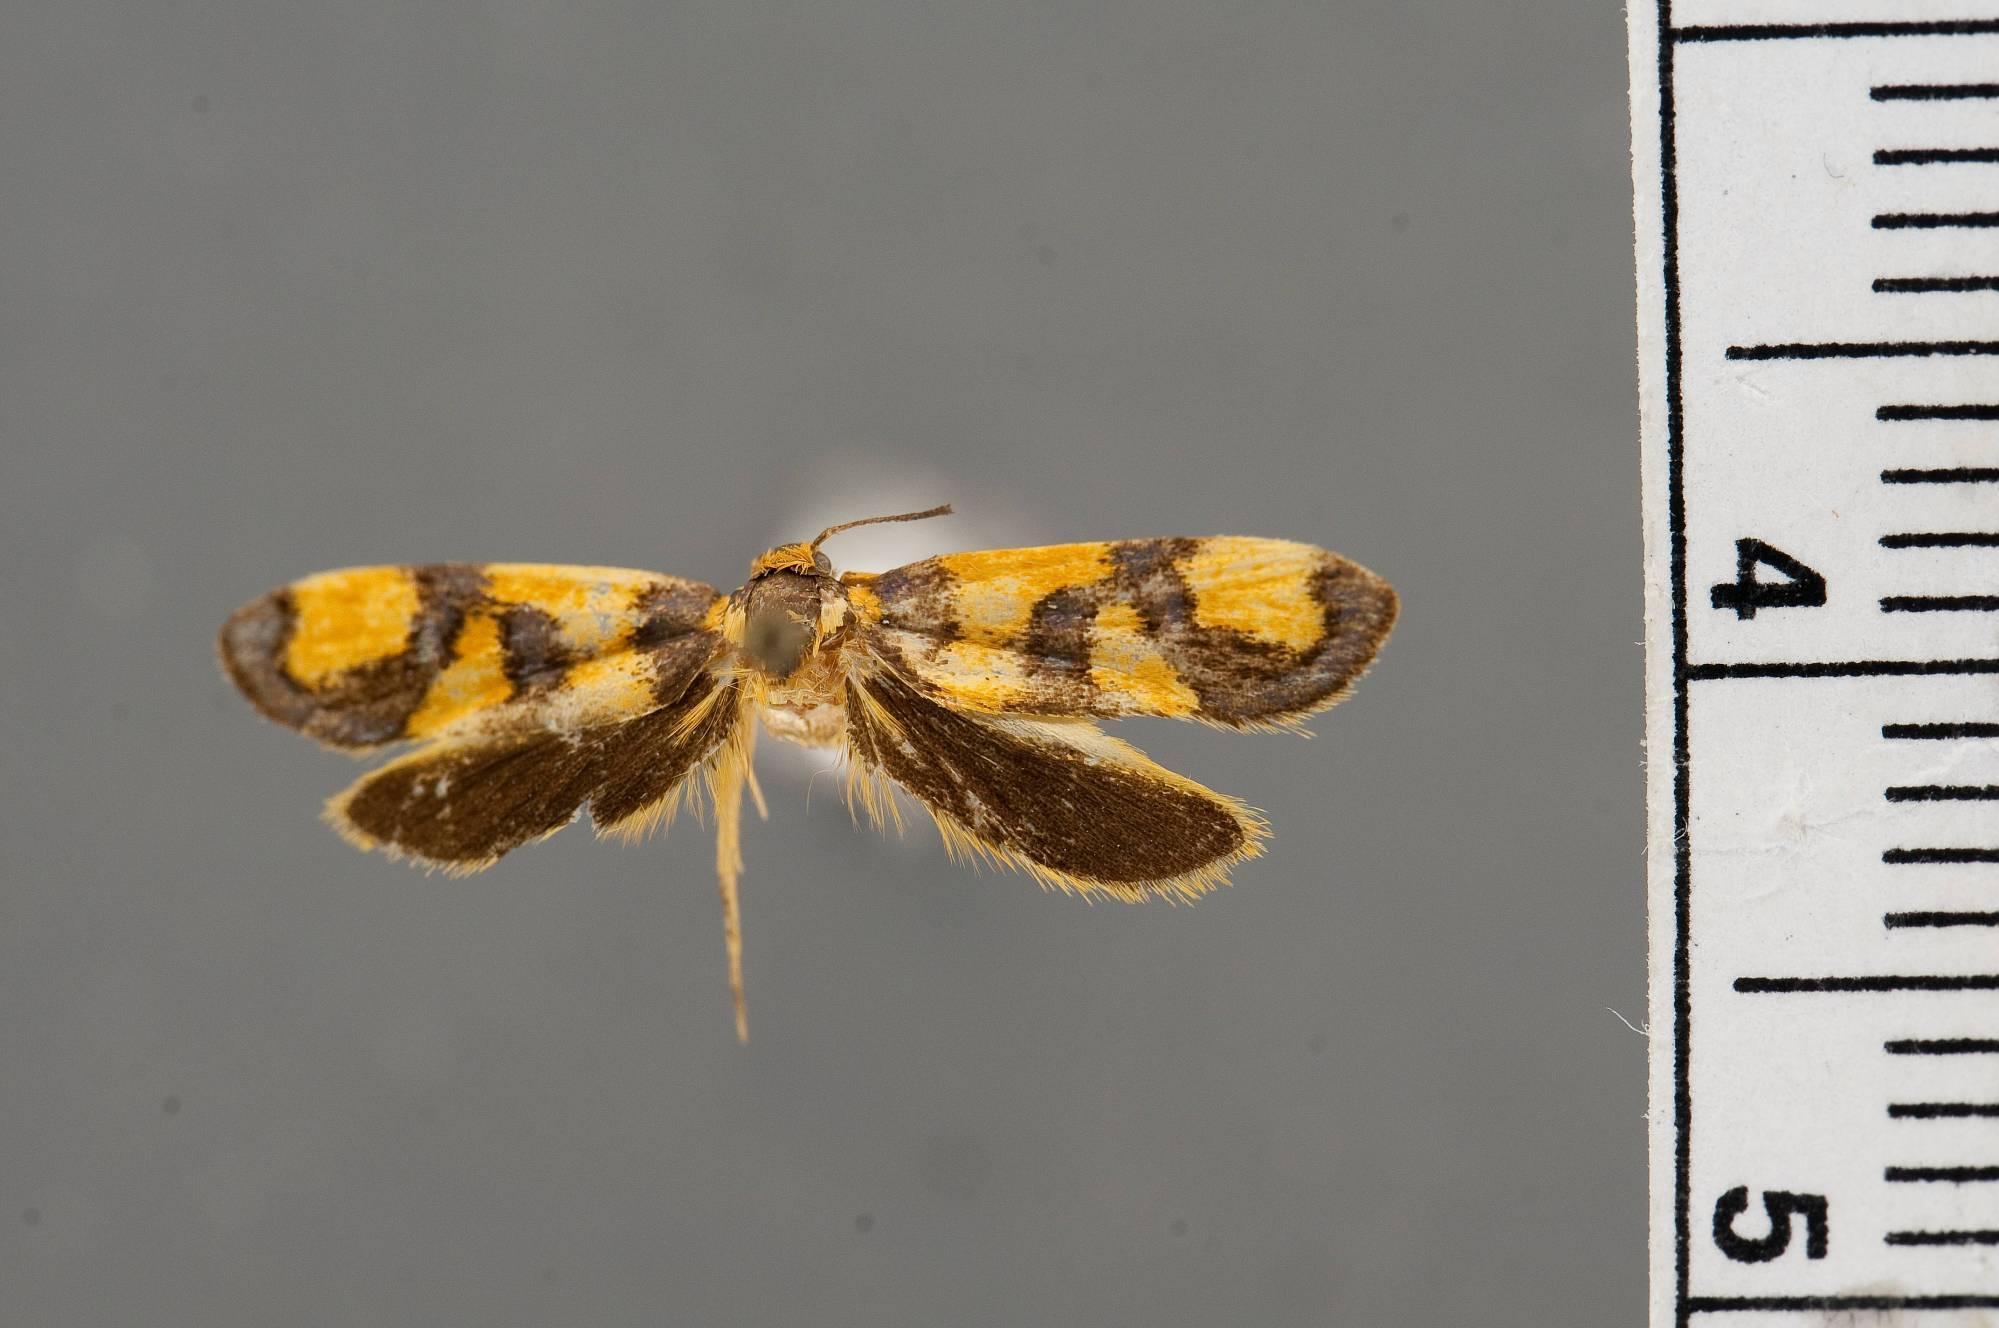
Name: Astiarcha praedives
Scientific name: Astiarcha praedives Diakonoff, 1968
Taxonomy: Animalia, Arthropoda, Insecta, Lepidoptera, Glossata, Oecophoridae, Oecophorinae
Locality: Luzon, Mt. Makiling, Philippines
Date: [Not Stated]